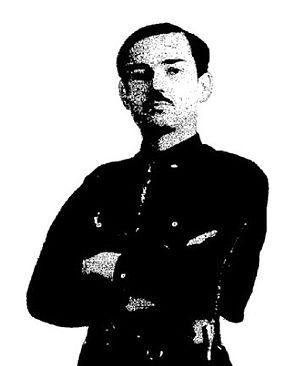
L’antisémitisme en France est la traduction par une idéologie, des actes ou des écrits, d'une haine des Juifs sur le territoire français. Avant le XIXᵉ siècle, il est plus difficile qu'aujourd'hui de dissocier, dans l'analyse, l'hostilité aux Juifs d'un point de vue communautaire et culturel — l'antisémitisme — de celle en raison de leur religion — l'antijudaïsme ; et ce, parce que religion et politique étaient plus imbriquées qu'aujourd'hui et que c'est la version racialiste de l'antisémitisme qui a surtout été étudiée. L'antisémitisme « moderne », comme idéologie raciste, date de la seconde moitié du XIXᵉ siècle. En France, les actes antisémites et la propagation d’idéologies antisémites sont punis par la loi.
Henri Georges Coston, dit Henry Coston, est un journaliste, éditeur et essayiste français collaborationniste et antisémite, né à Paris le 20 décembre 1910 et mort à Caen le 26 juillet 2001.